Dangote Refinery

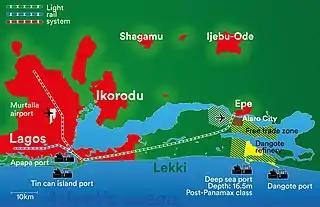
Dangote refinery and Free Trade Zone Lekki, east of Lagos

Nigerian businessman Aliko Dangote unveiled early plans for the refinery in September 2013, when he announced that he had secured about $3.3 billion in financing for the project. At the time, the refinery was estimated to cost about $9 billion, of which $3 billion would be invested by the Dangote Group and the remainder via commercial loans, and begin production in 2016. However, after a change in location to Lekki, construction of the refinery did not begin until 2016 with excavation and infrastructure preparation, and the planned completion was pushed back to late 2018.